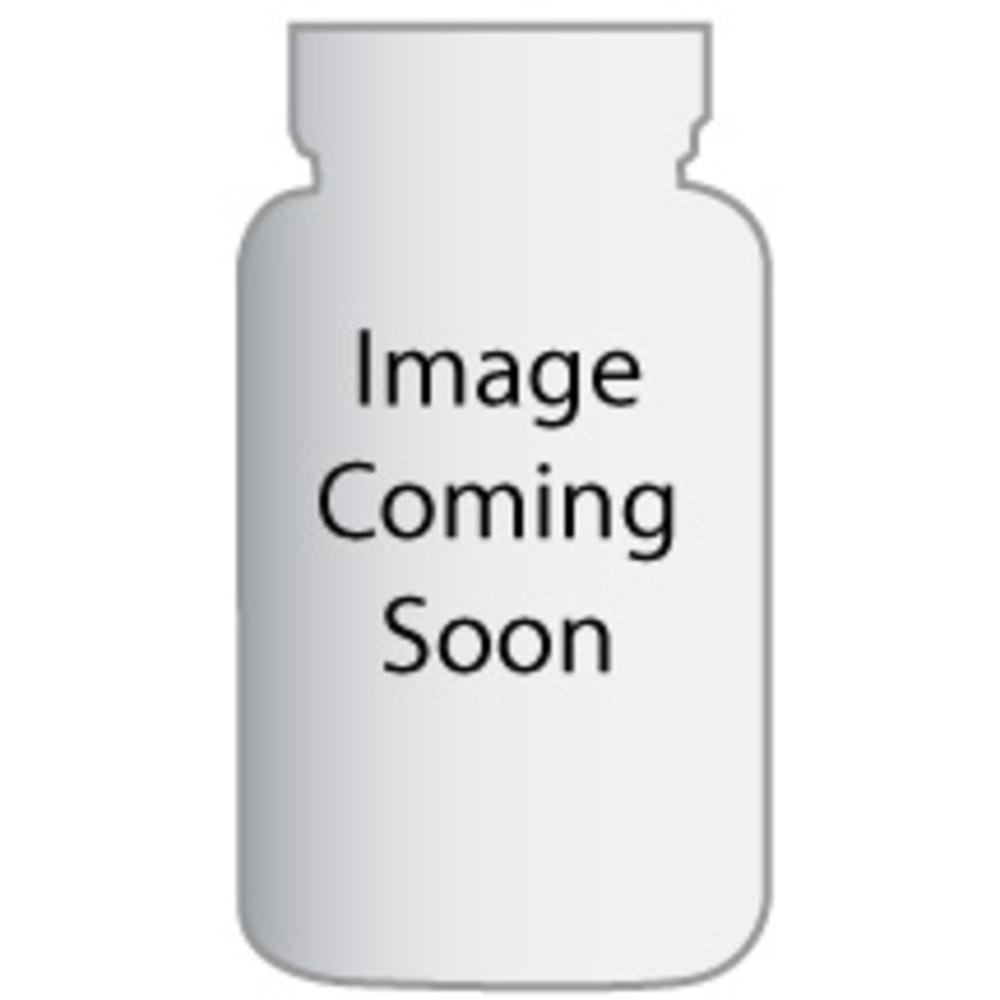
Item Name: Golden Temple Granola, French Vanilla Almond, 25-pounds (Pack of1)
Bullet Point 1: A single pack of twenty five pounds (total of 400 ounce)
Bullet Point 2: It is mildly sweet and toasted to a light brownish color
Bullet Point 3: French Vanilla Almond Granola is a blend of rolled oats, crisp rice and almonds
Bullet Point 4: Product of USA
Value: 400.0
Unit: Ounce

Price: 102.98